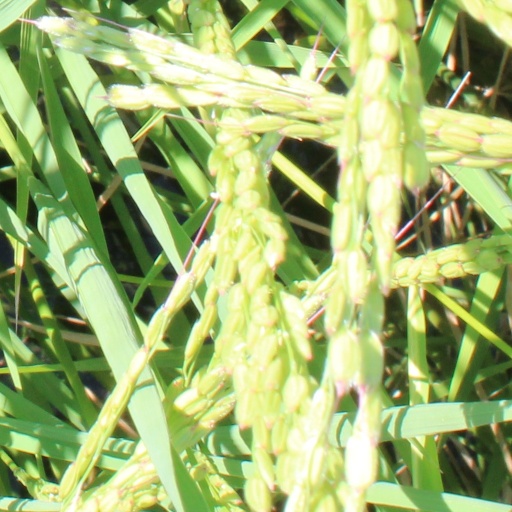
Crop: rice